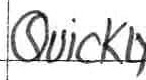
Label: quickly